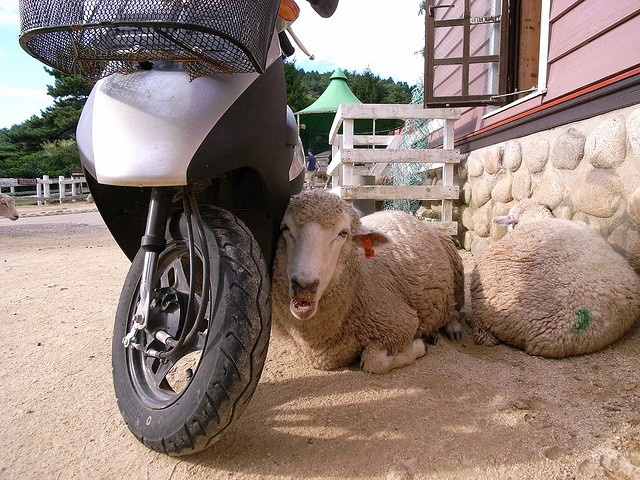
Two lambs laying on the ground next to a motorcycle.
Two sheep lying down on the ground next to a moped.
Two sheep are laying down by a motorcycle.
A sheep leaning up against a scooter lying beside another sheep.
Two sheep lying on the ground next to a motorcycle.